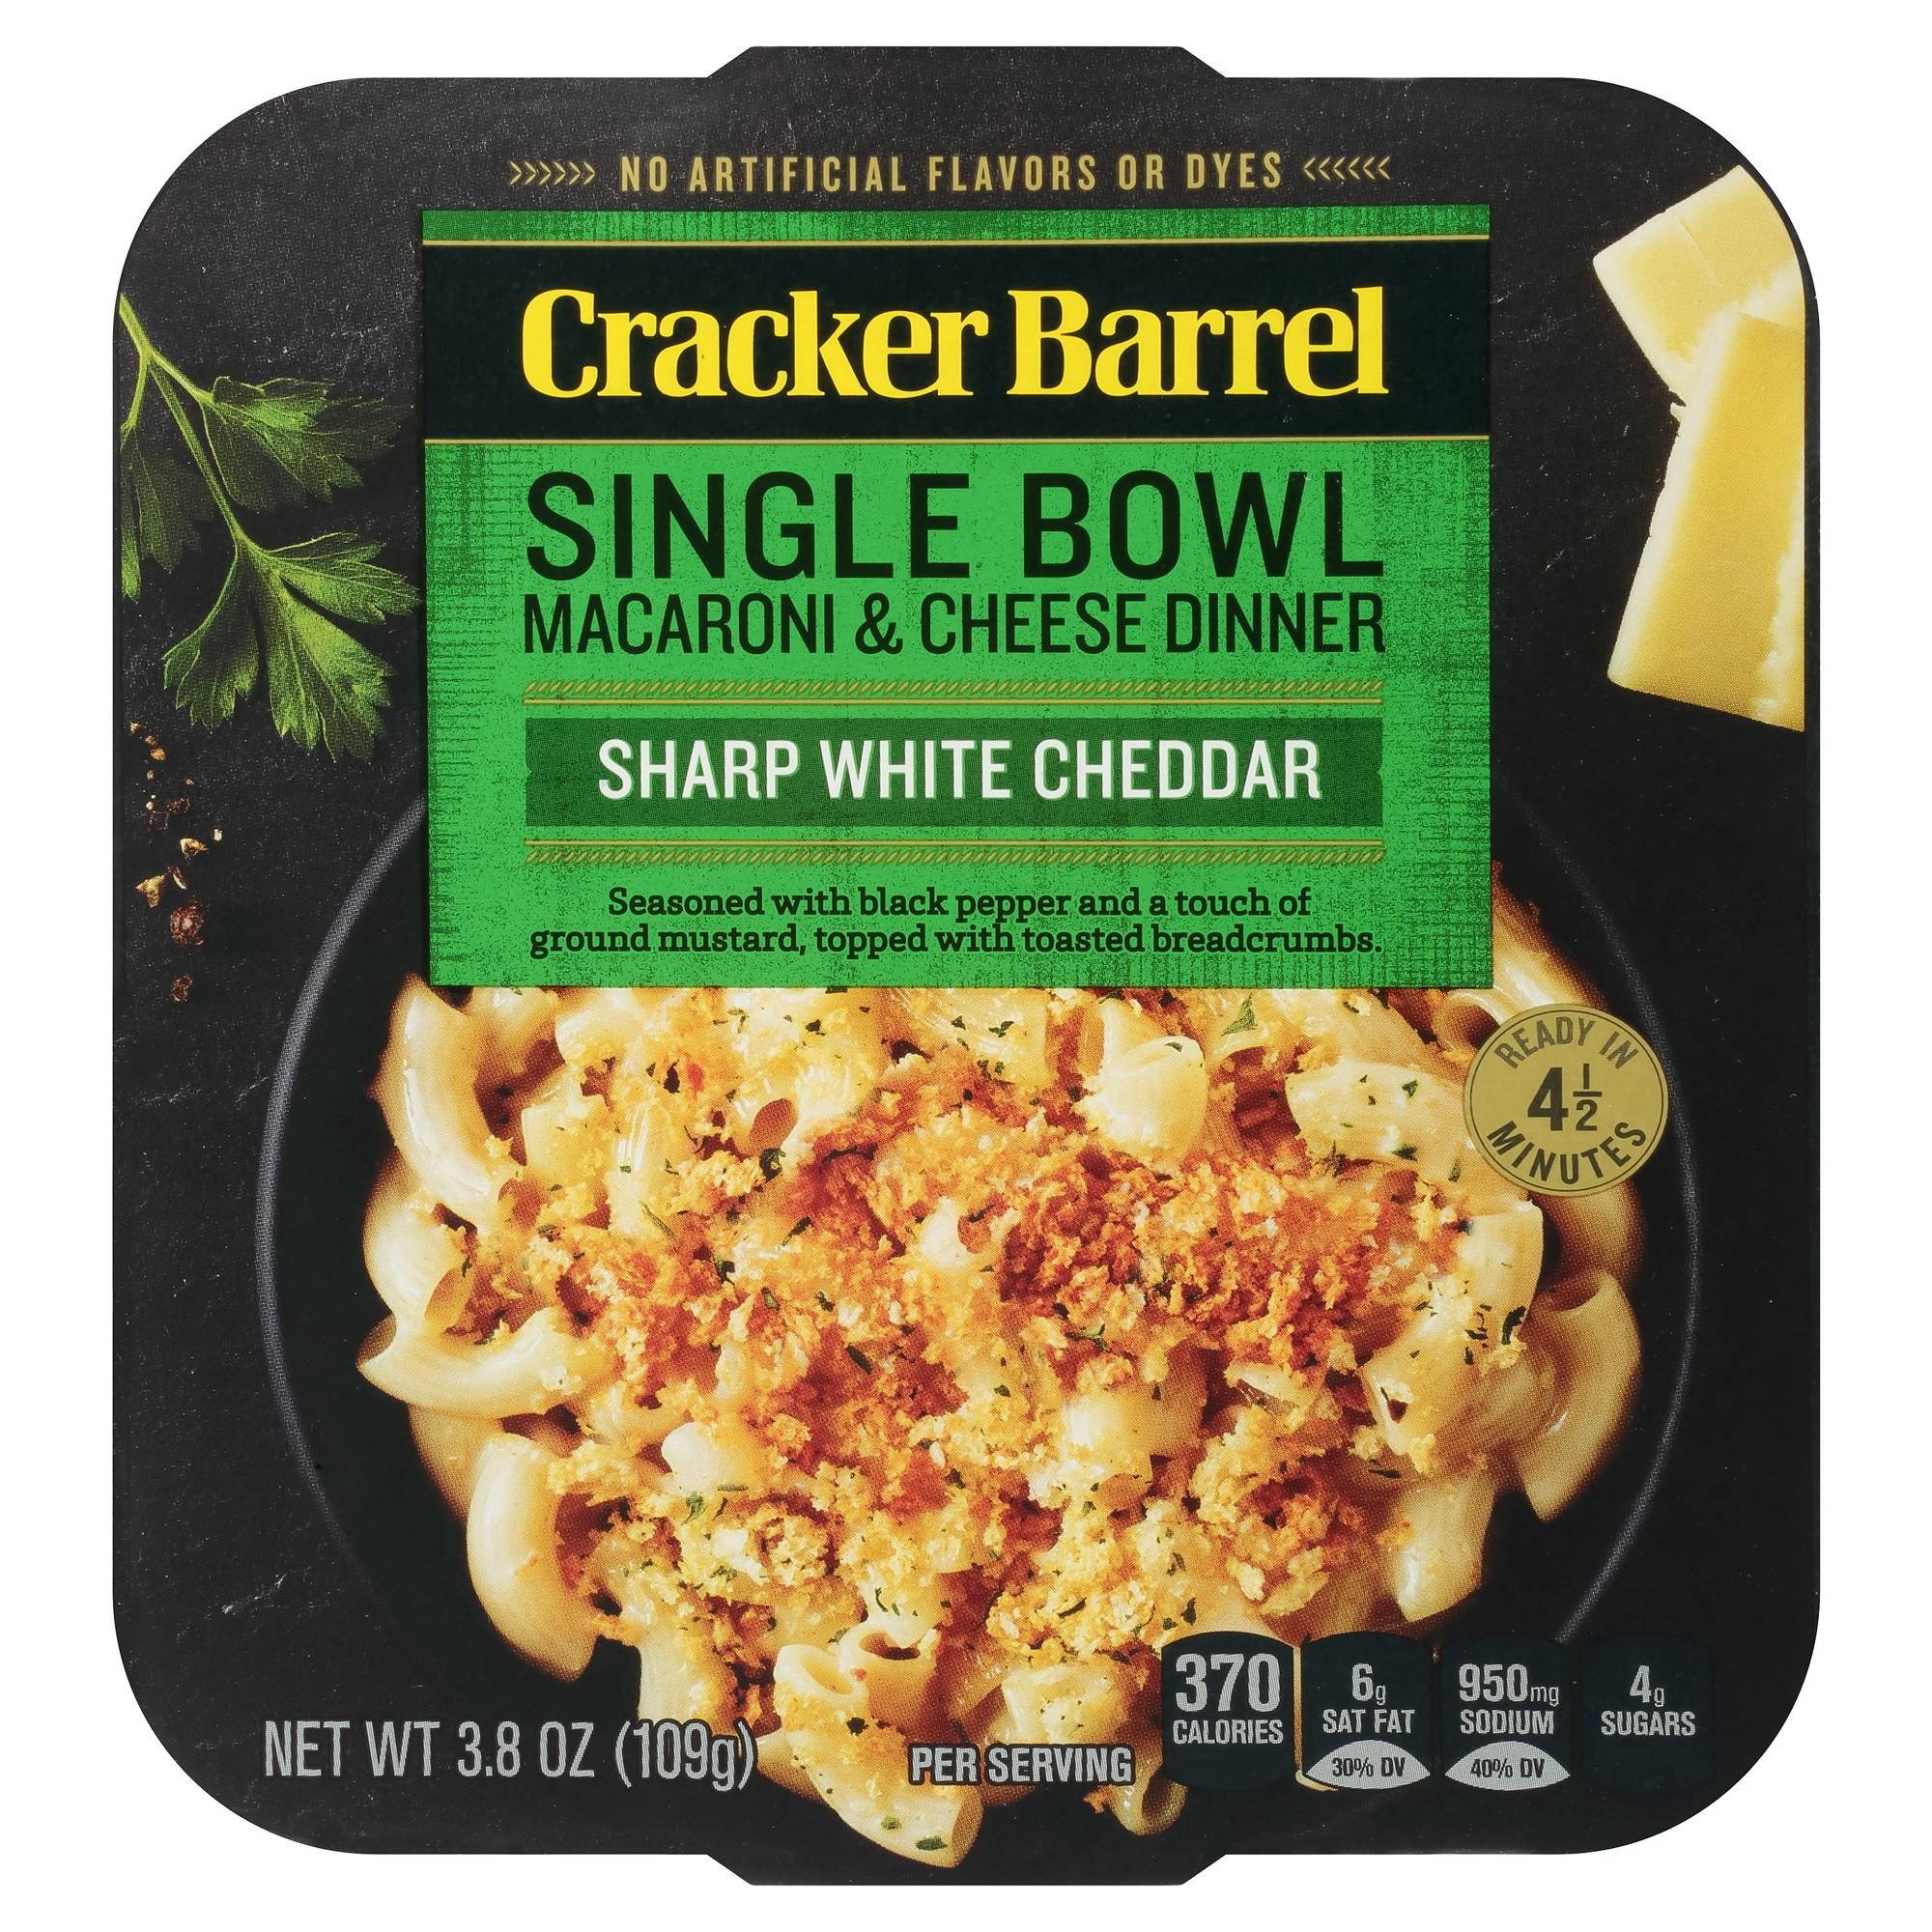
Item Name: Cracker Barrel Single Bowl Mac & Cheese White Cheddar 4oz , pack of 1
Value: 4.0
Unit: Ounce

Price: 3.69